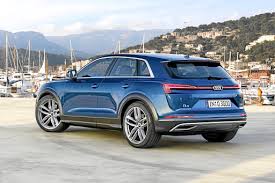
Label: noambulance